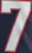
Number: 7